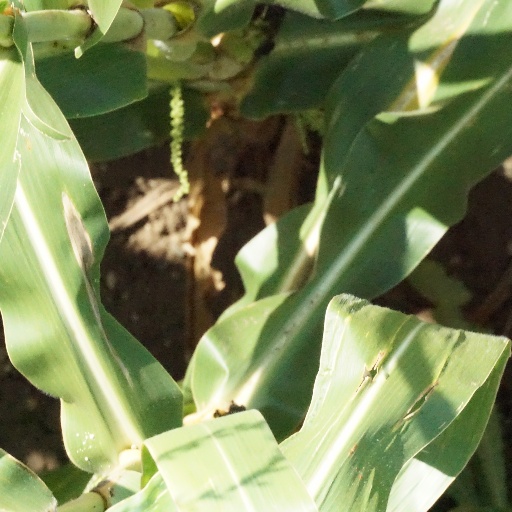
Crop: maize; corn